Fender Deluxe

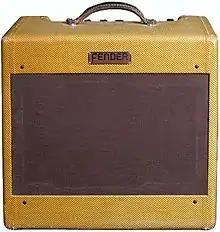
A 1953 Deluxe

The Fender Deluxe amp of the 1950s was a medium-powered unit designed to let guitarists "hold their own" in a small group. As blues, western swing, Western, and rockabilly bands began getting louder, the overdriven tone of a cranked-up Deluxe found its way onto many live and recorded performances.